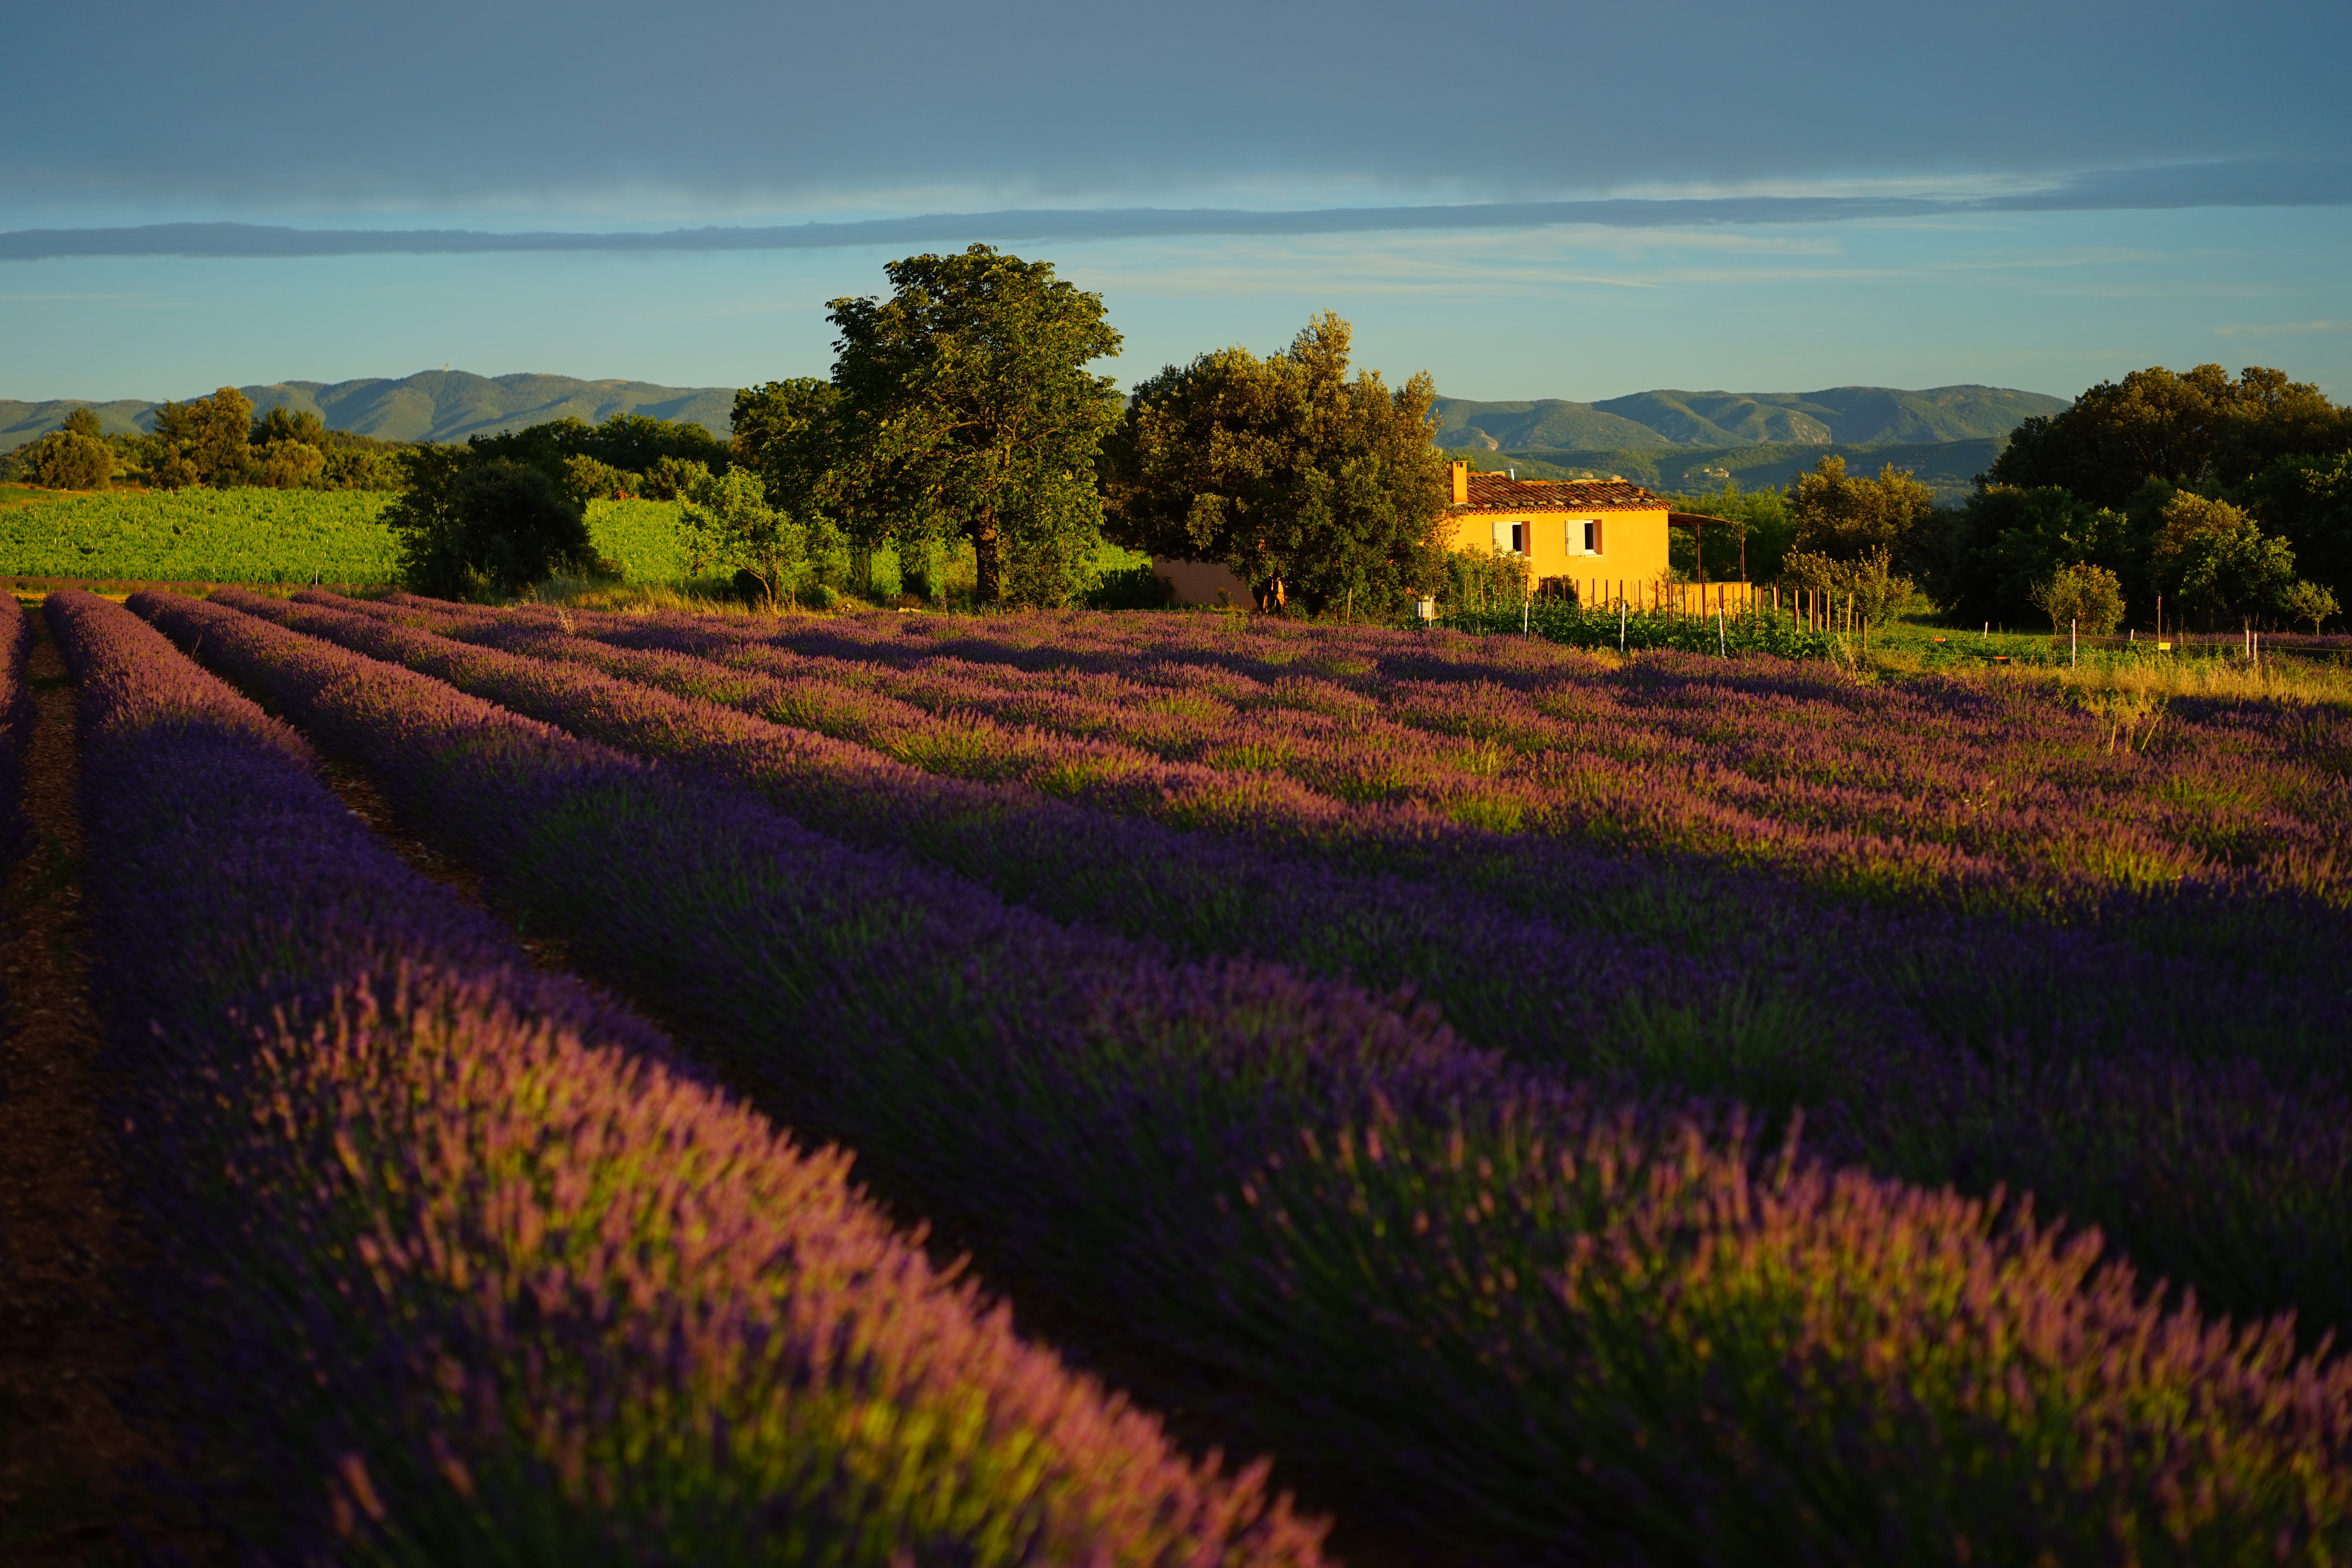
landscape, nature, grass, plant, field, farm, lawn, meadow, prairie, morning, leaf, hill, flower, purple, summer, aroma, evening, green, herb, crop, autumn, botany, blue, agriculture, garden, flora, lavender, plain, wildflower, flowers, wild plant, french, bed, grassland, petals, decorative, violet, lavender field, provence, fragrant, herbs, flower meadow, fragrance, aromatic, medicinal plant, rural area, inflorescence, summer flowers, garden flowers, cottage garden, lamiaceae, lavender flowers, dunkellia, lavender cultivation, wildblue, true lavender, narrow leaf lavender, lavandula angustifolia, lavandula officinalis, lavandula vera, scented plant, homeopathy, lavender meadow, lavendula, evening light, grass family